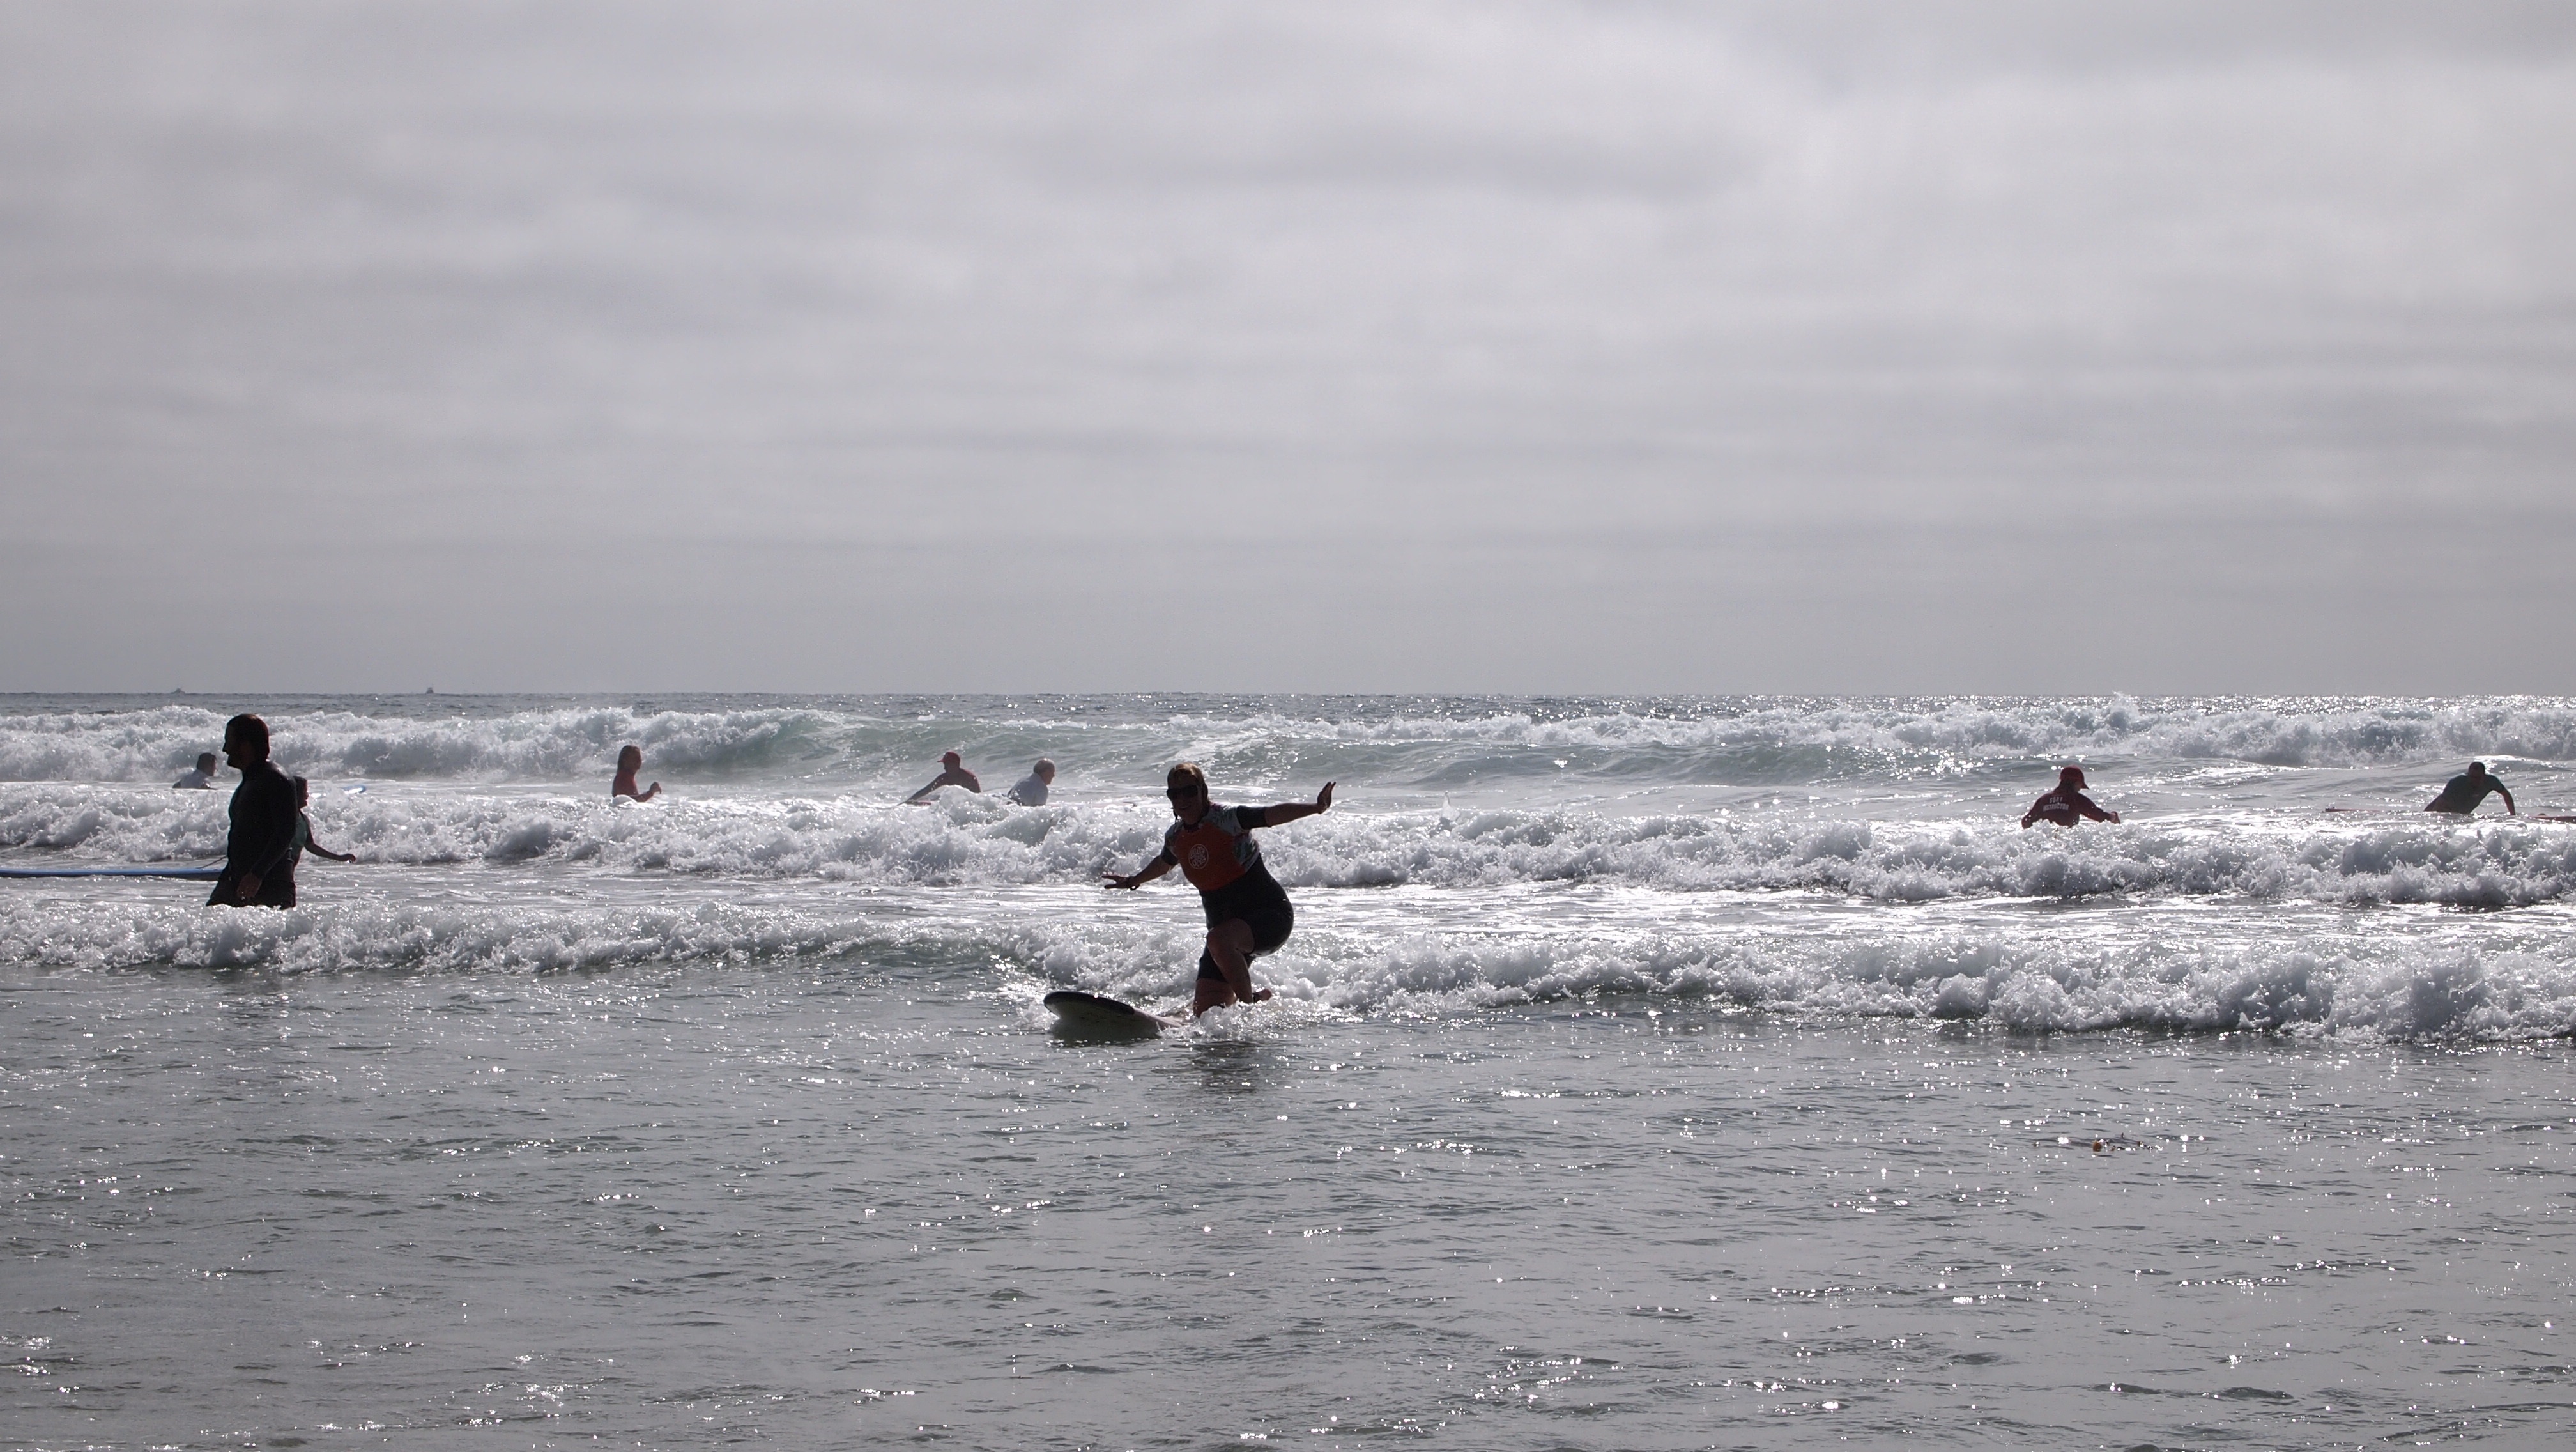
beach, sea, coast, water, sand, ocean, shore, wave, vacation, surfing, surfboard, holiday, body of water, sports, water sport, beach fun, wind wave, boardsport, surfing equipment and supplies, surface water sports